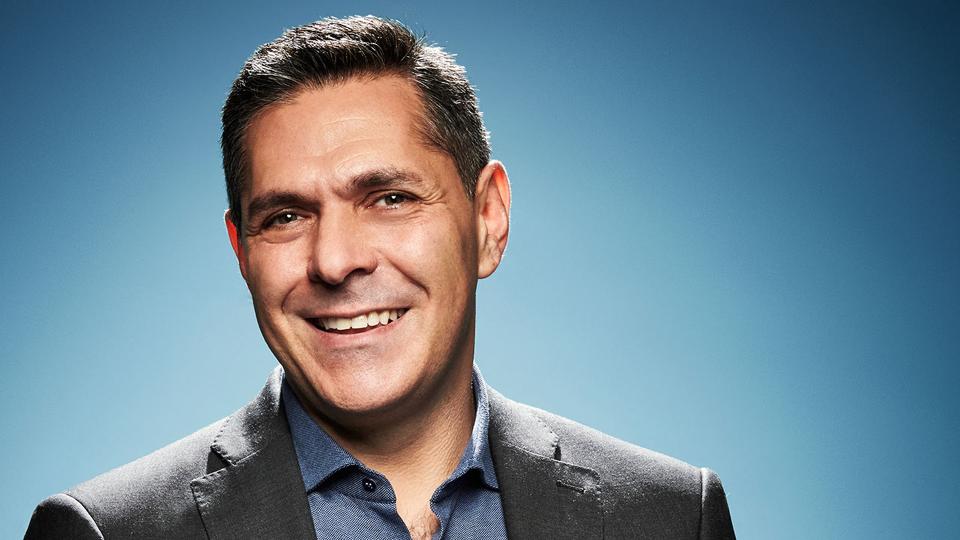
Gender: men